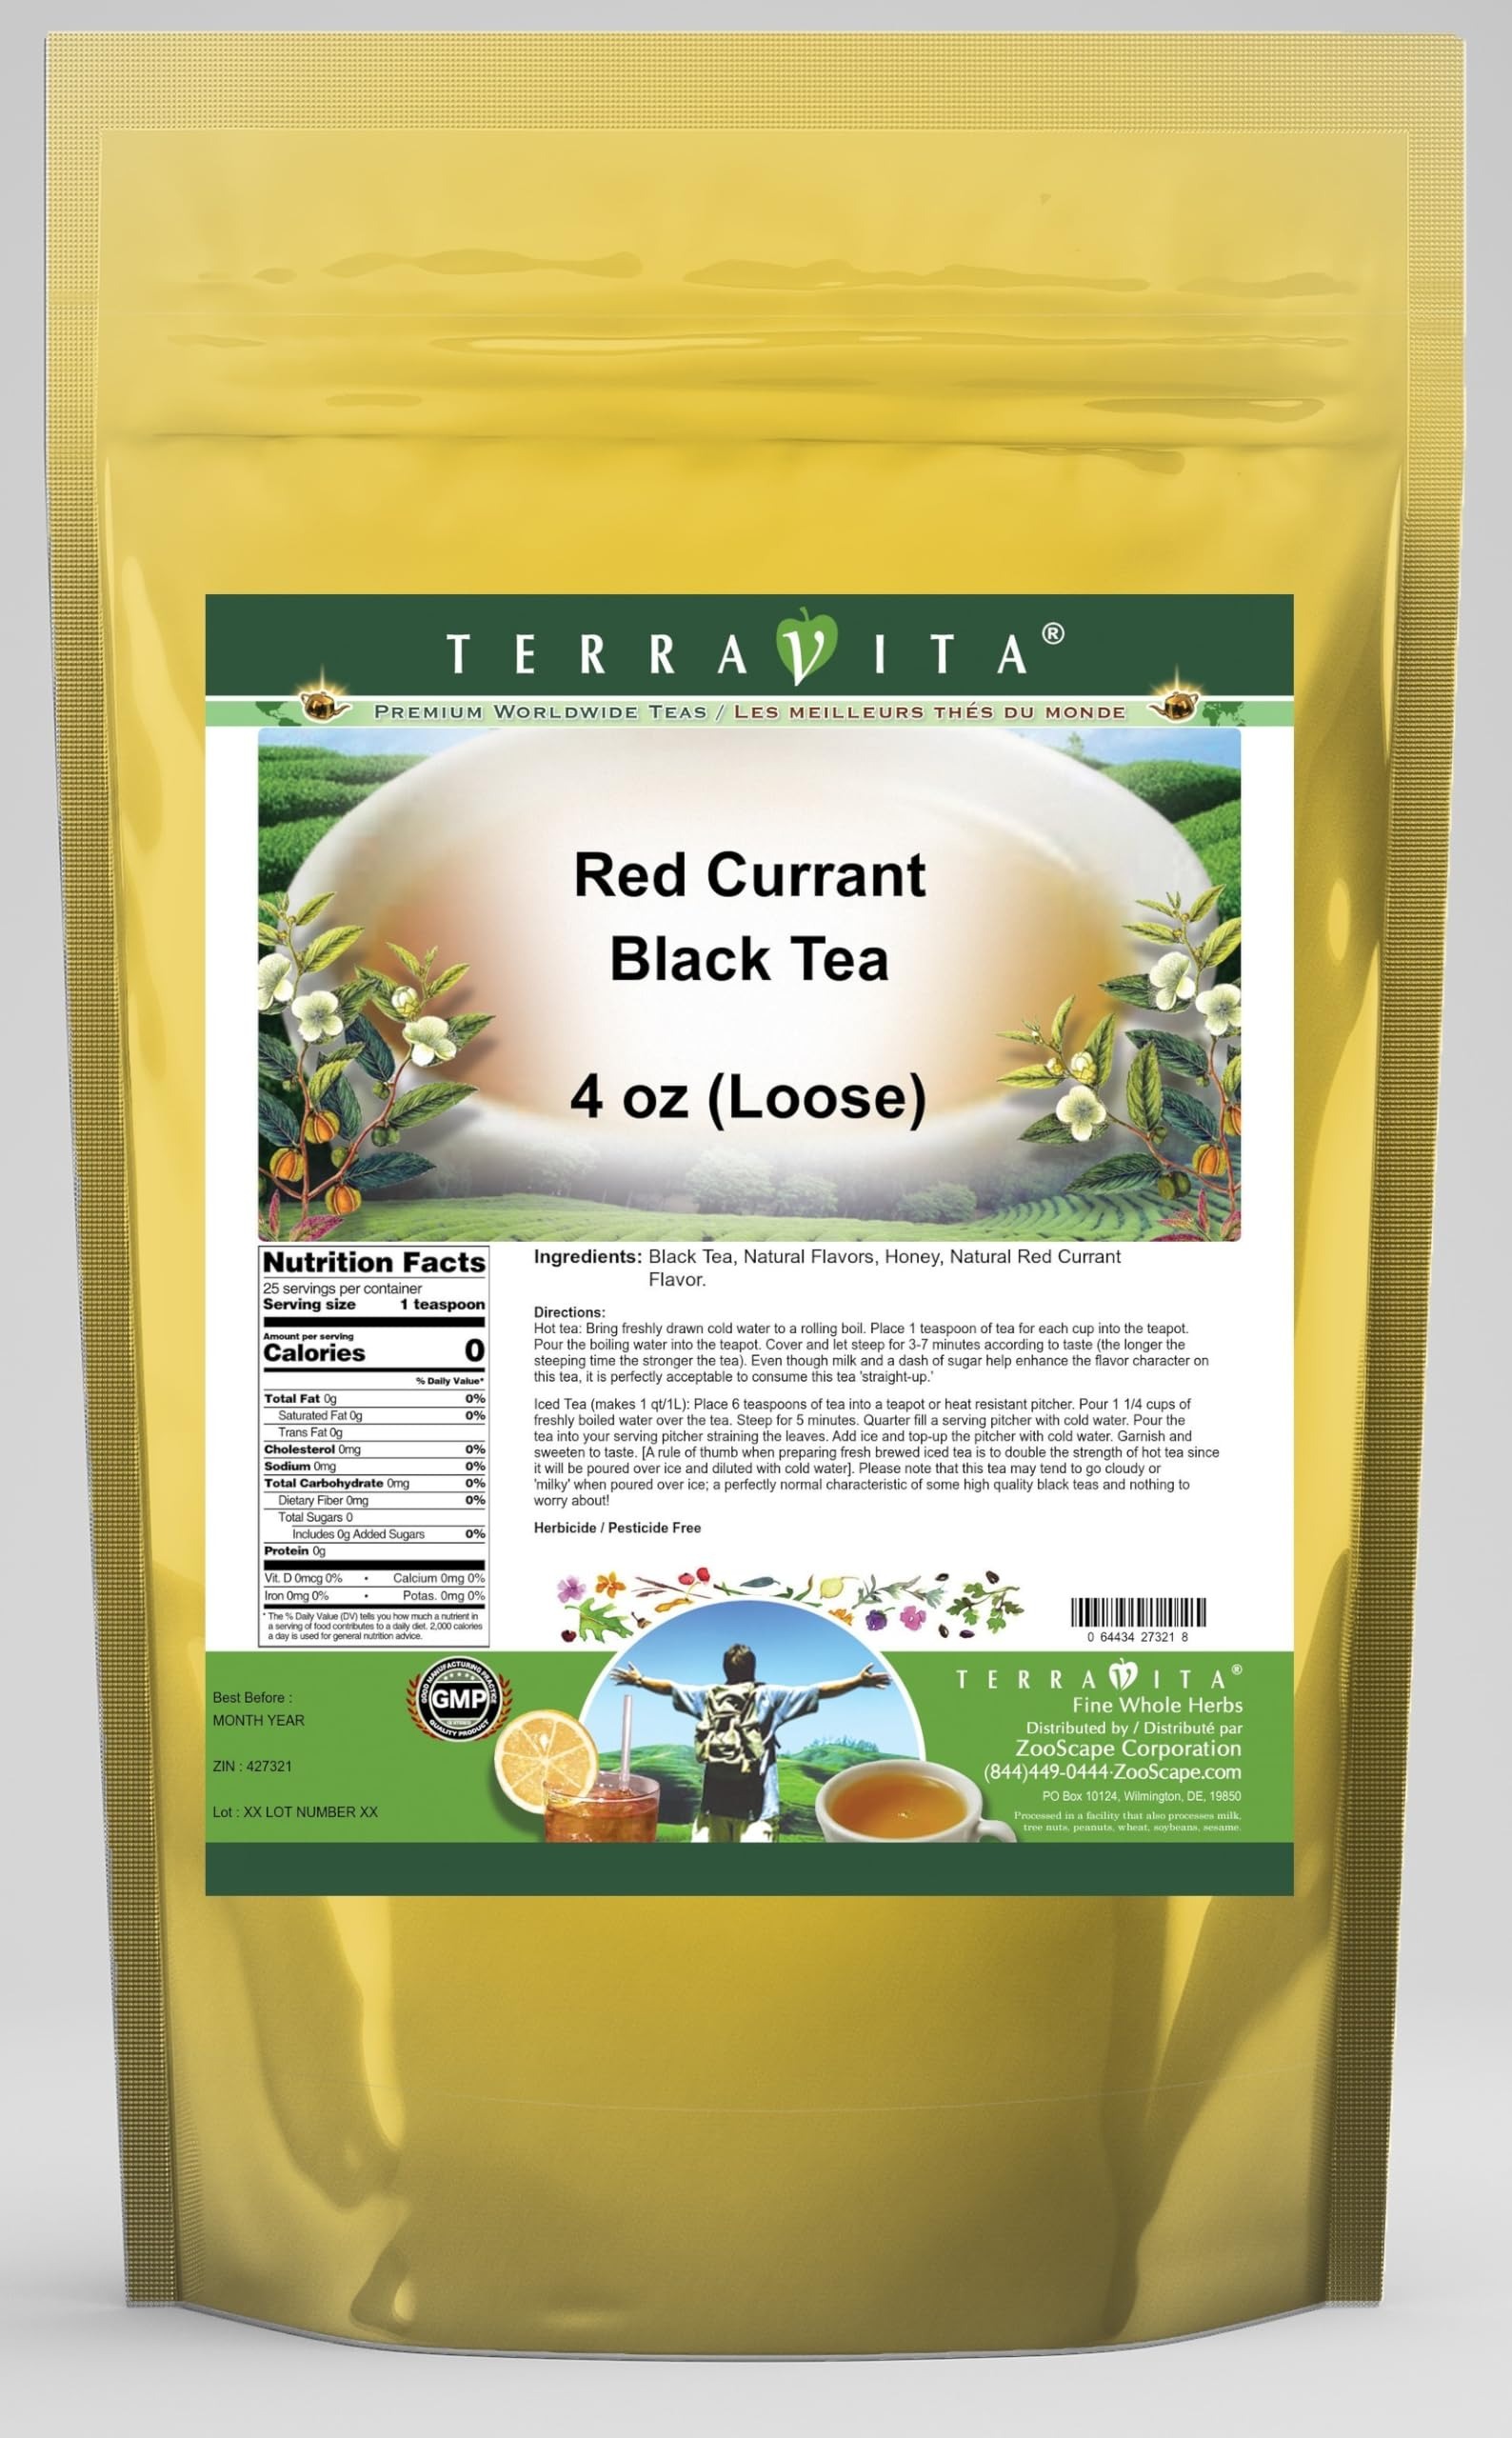
Item Name: Red Currant Black Tea (Loose) (4 oz, ZIN: 427321) - 3 Pack
Bullet Point 1: Red Currants, (Latin: Ribes rubrum), are one of nature's hardiest berries. - The perennial plant is by nature deciduous and will grow just about anywhere. In fact, no special fertilization is required to help support the plants to produce their fruit. It is as though the plant simply wills itself to live! - Perhaps this is why historically in Ireland on All Hallow's Eve, (which we now know as Halloween), in an effort to ward off the grim claws of death, people went door to door in costume aski
Bullet Point 2: No fillers.
Bullet Point 3: Manufacturer: TerraVita
Bullet Point 4: Size: 4 oz
Bullet Point 5: Loose Leaf Black Tea - Packed in a convenient upright pouch!
Product Description: Red Currants, (Latin: Ribes rubrum), are one of nature's hardiest berries. - The perennial plant is by nature deciduous and will grow just about anywhere. In fact, no special fertilization is required to help support the plants to produce their fruit. It is as though the plant simply wills itself to live! - Perhaps this is why historically in Ireland on All Hallow's Eve, (which we now know as Halloween), in an effort to ward off the grim claws of death, people went door to door in costume asking for buns made with red currants. Nowadays the berry is a favorite for making jams, jellies, and wine due to its tart flavor profile. The astringency of the berry also makes it a natural when paired with our high grown Ceylon tea. - We only use high grown Ceylon tea from estates more than 5500 feet above sea level; We only use natural flavors, giving a clean true taste with no chemical aftertaste - Hot tea brewing method: Bring freshly drawn cold water to a rolling boil. Place 1 teaspoon of tea for each cup into the teapot. Pour the boiling water into the teapot. Cover and let steep for 3-7 minutes according to taste (the longer the steeping time the stronger the tea). Even though milk and a dash of sugar help enhance the flavor character on this tea, it is perfectly acceptable to consume this tea &quot;straight-up.&quot; - Iced tea brewing method (to make 1 liter/quart): Place 6 teaspoons of tea into a teapot or heat resistant pitcher. Pour 1 1/4 cups of freshly boiled water over the tea. Steep for 5 minutes. Quarter fill a serving pitcher with cold water. Pour the tea into your serving pitcher straining the leaves. Add ice and top-up the pitcher with cold water. Garnish and sweeten to taste. [A rule of thumb when preparing fresh brewed iced tea is to double the strength of hot
Value: 12.0
Unit: Ounce

Price: 83.6